Giovanni Pisano

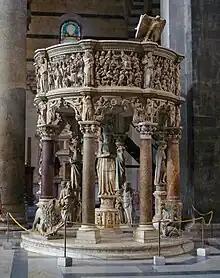
The pulpit of Pisa Cathedral

Giovanni's next work was at Pisa Cathedral, sculpting the statues in the two rows of traceried gables at the exterior of the Baptistry (1277–1284). The vivacity of these statues is a new confirmation that he had left the serene style of his father behind. Between 1287 and 1296 he was appointed chief architect of Siena Cathedral. The architectural design and elegant sculptures for the facade of the cathedral in Siena show his tendency to blend Gothic art with reminders of Roman art. The work was continued after his death, with still greater Gothic elaboration, by Memmo di Filippuccio.